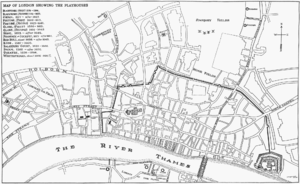
Le Fortune Playhouse est un ancien théâtre de Londres de l'époque élisabéthaine. Il était situé à l'extérieur de la City, entre la Whitecross Street et l'actuelle Golden Lane. Il entre en fonction en 1600, et est fermé en 1642 par le parlement puritain. Il est démantelé à partir de 1649, et il n'en existe plus aucune trace aujourd'hui.
Le théâtre élisabéthain désigne les pièces de théâtre écrites et interprétées en Angleterre, principalement à Londres, depuis 1562 jusqu'à l'interdiction des représentations théâtrales par le Parlement en 1642, qui a conduit à la fermeture et à l'abandon des théâtres. Cette période englobe le règne de la reine Élisabeth Iʳᵉ, d'où le nom de théâtre élisabéthain, celui de Jacques Iᵉʳ, et enfin celui de Charles Iᵉʳ. Dans ces deux derniers cas, on précise parfois théâtre jacobéen et théâtre caroléen.
Le Red Bull était un théâtre londonien du XVIIᵉ siècle. Pendant plus de quatre décennies, il divertit des publics venant principalement des quartiers nord de la ville, formant des auditoires bagarreurs et souvent perturbateurs. Après la fermeture des théâtres par le Parlement en 1642, il continua à accueillir par intermittences des représentations illégales, et quand les théâtres furent autorisés à rouvrir à la Restauration, il redevint un lieu légitime de spectacle. Il brûla pendant le Grand incendie de Londres, et il fut l'un des derniers théâtres élisabéthains à disparaître.